Countryside Commission

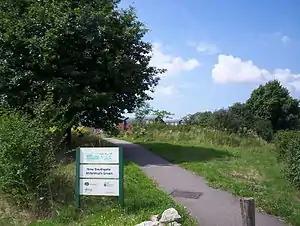
New Southgate Millennium Green- one of 245 Millennium Greens created by the Countryside Commission across the Turn of the Millennium

The Countryside Commission (formally the Countryside Commission for England and Wales, then the Countryside Commission for England) was a statutory body in England and Wales, and later in England only. Its forerunner, the National Parks Commission, was established in 1949 by the National Parks and Access to the Countryside Act 1949 to co-ordinate government activity in relation to National Parks.